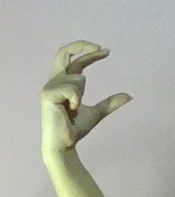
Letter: thal